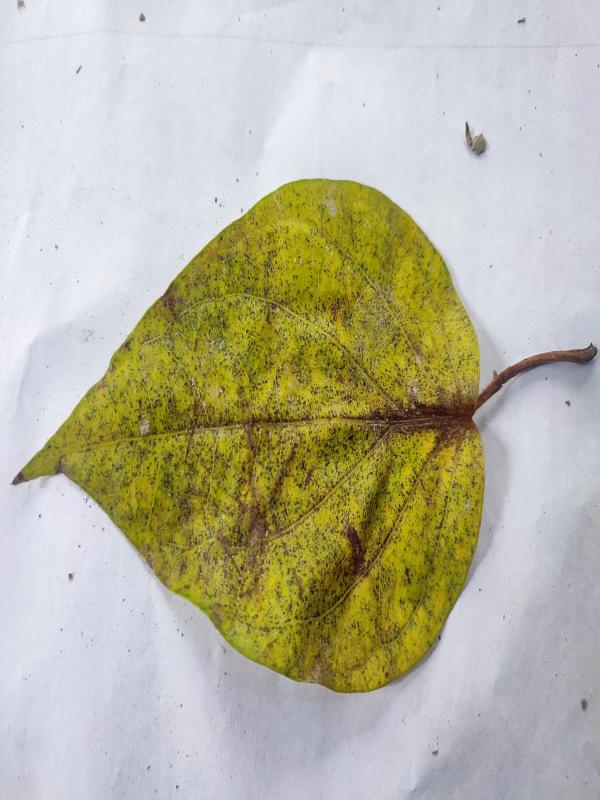
Label: Dried_Leaf